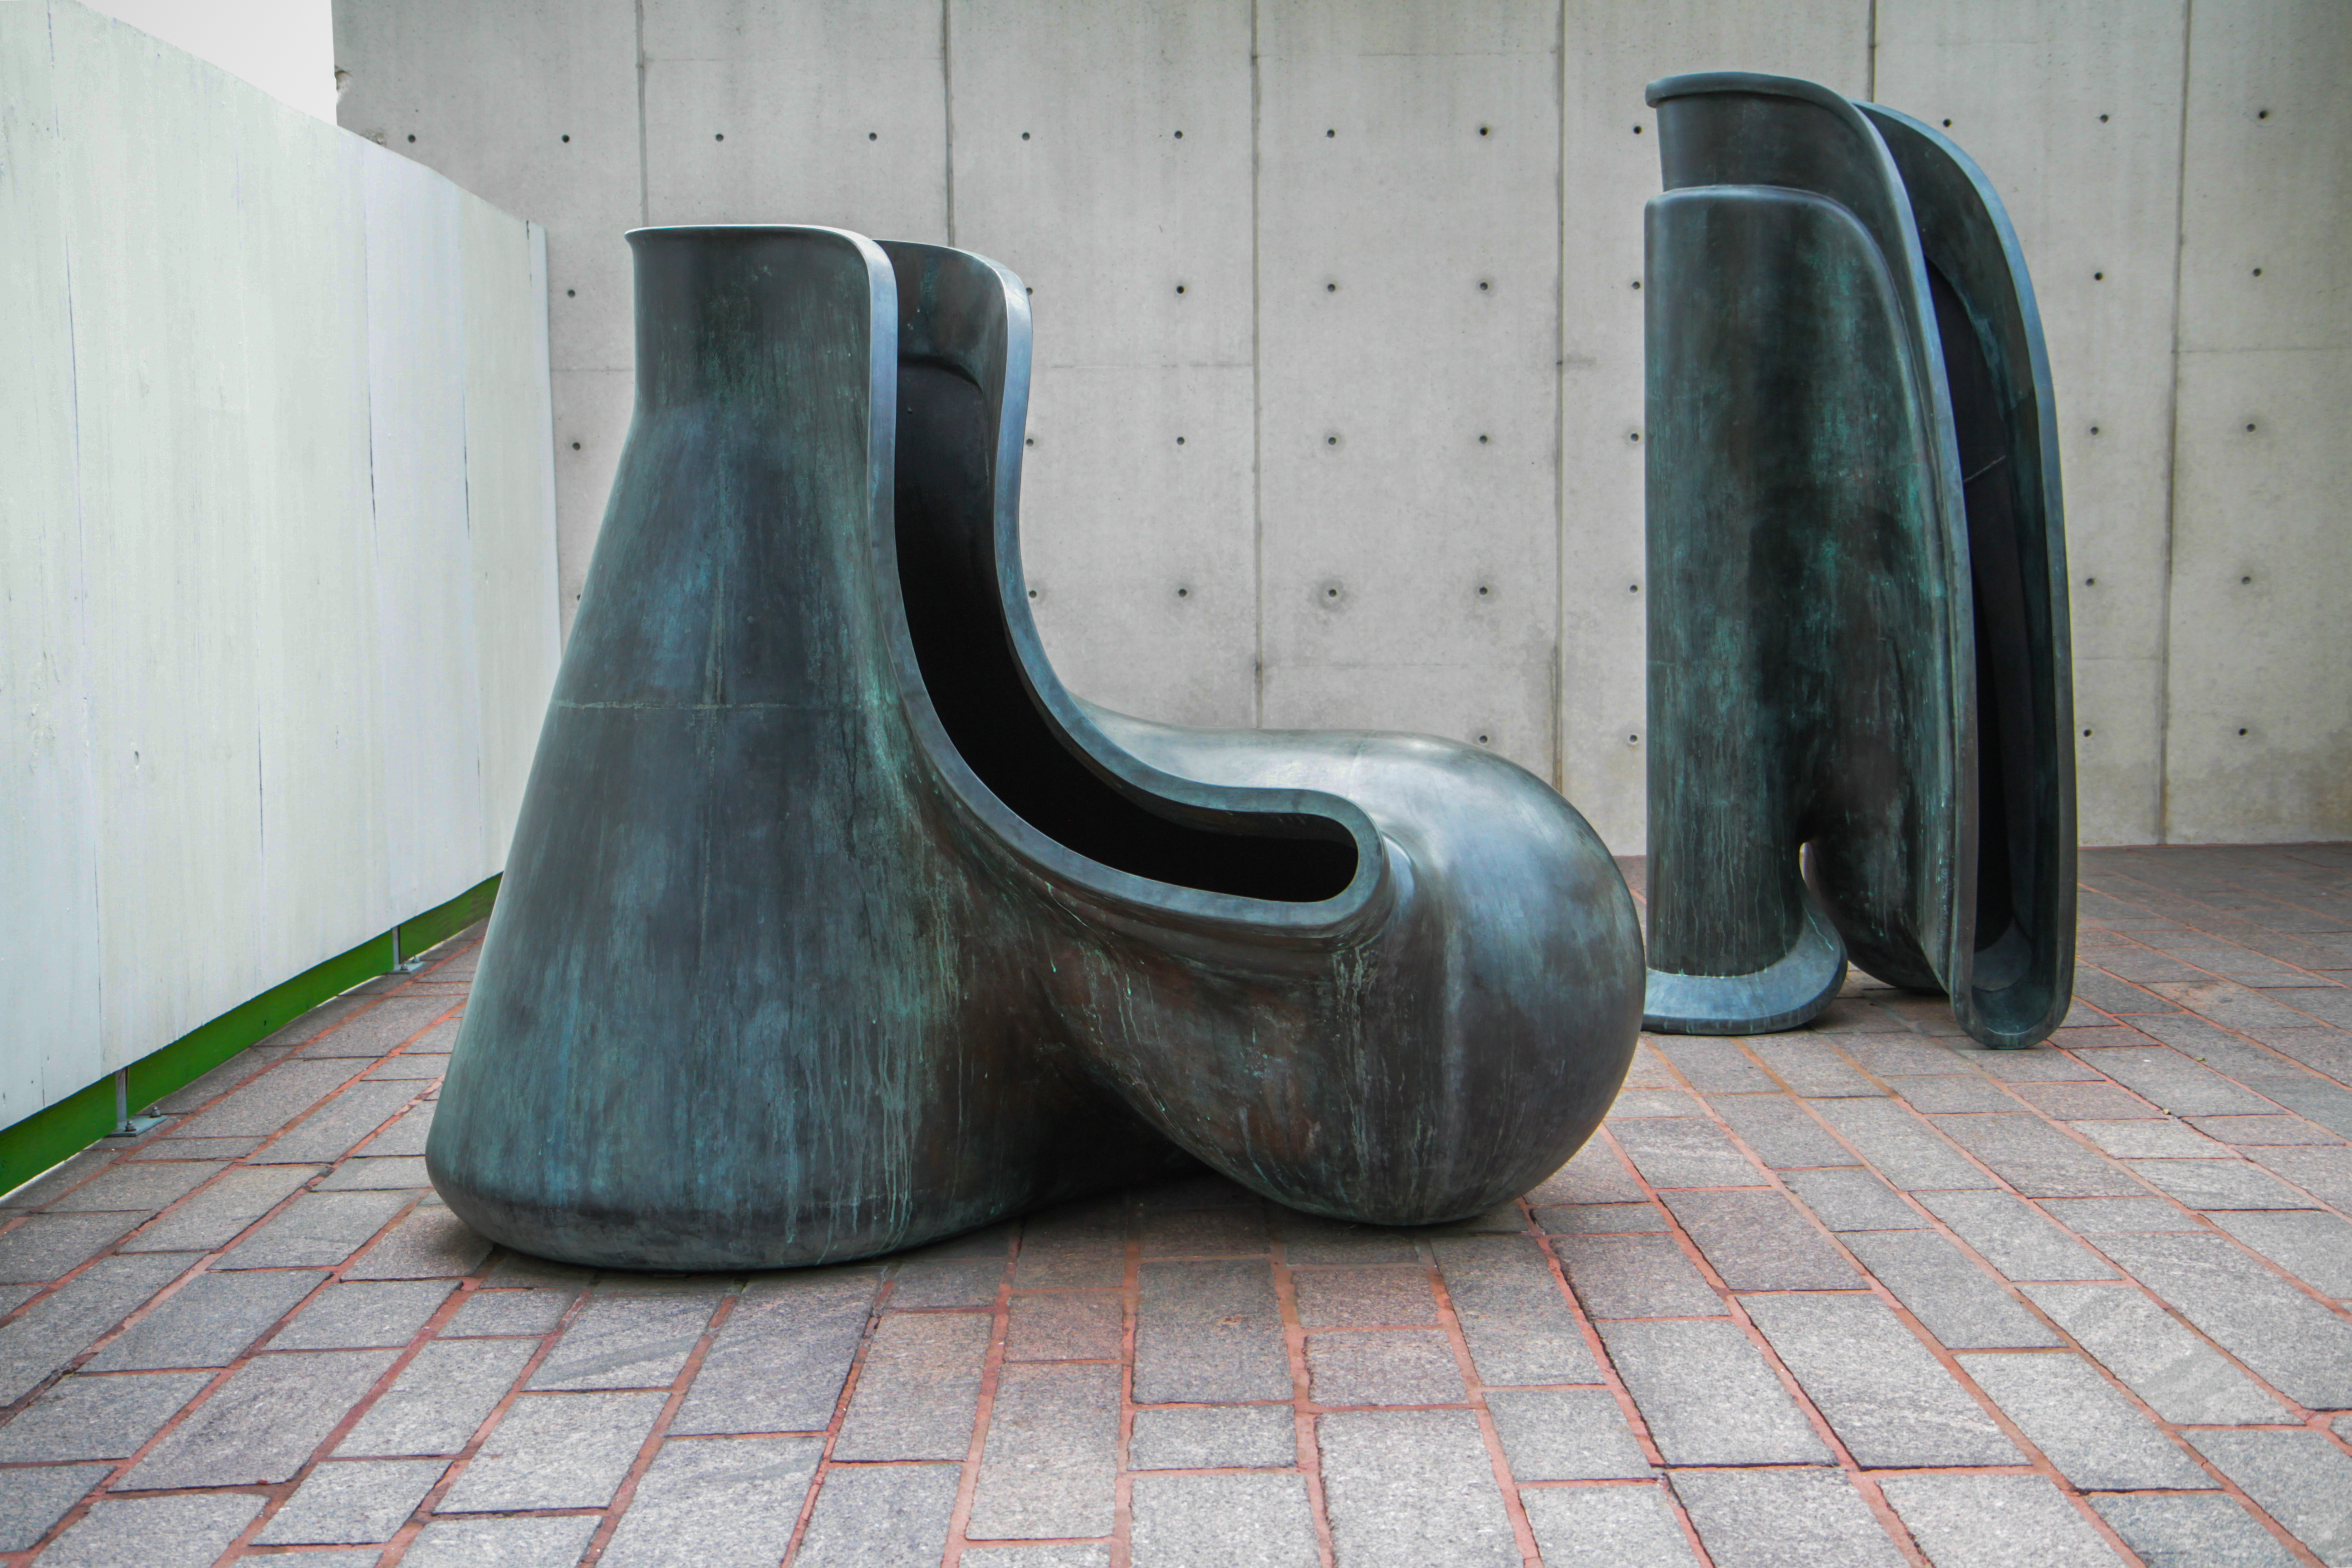
sculpture, houston, art, outdoors, canon7d, 24mm, furniture, chair, table, angle